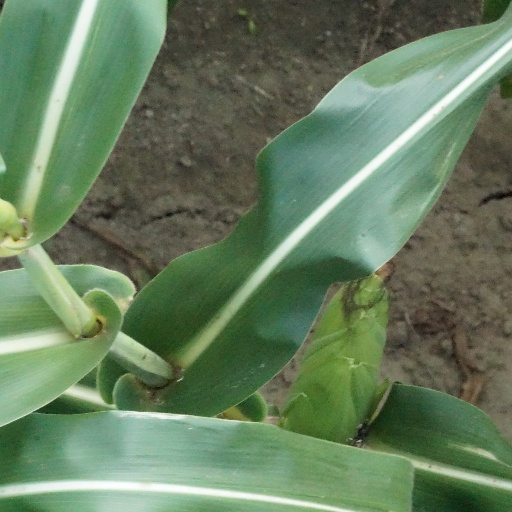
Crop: maize; corn